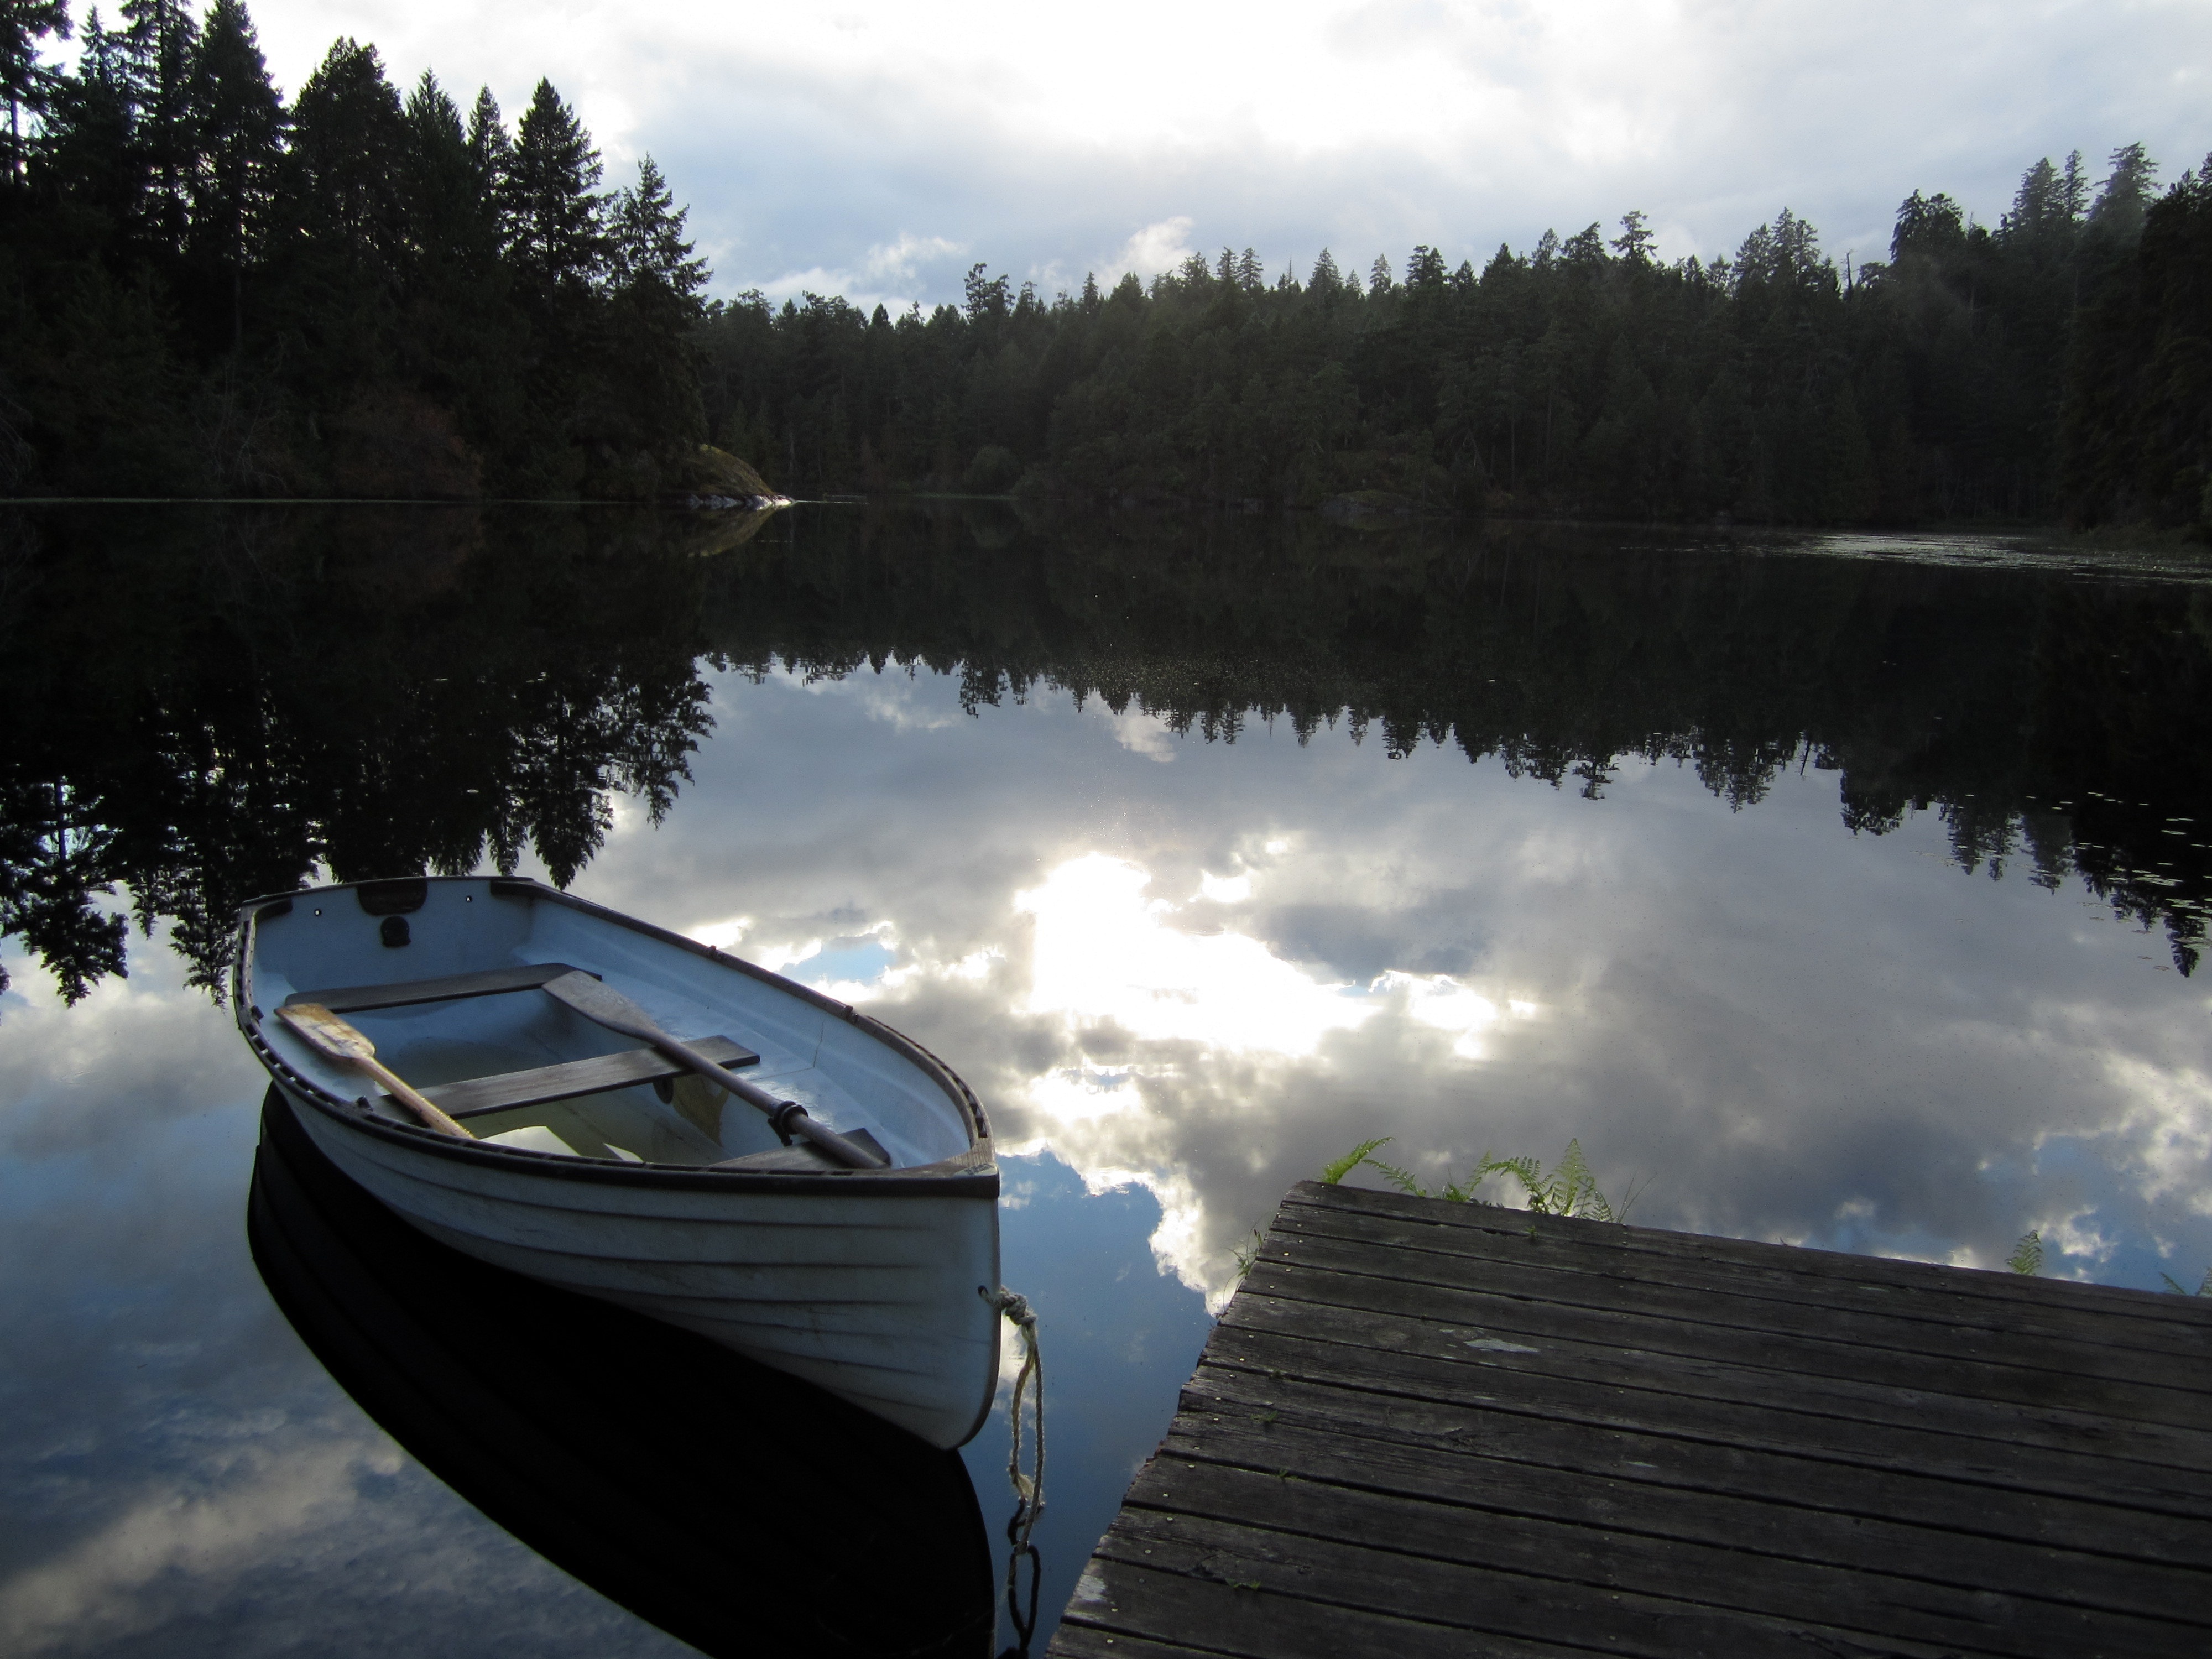
water, nature, boat, lake, canoe, reflection, vehicle, scenic, fjord, reservoir, boating, canada, watercraft, british columbia, watercraft rowing